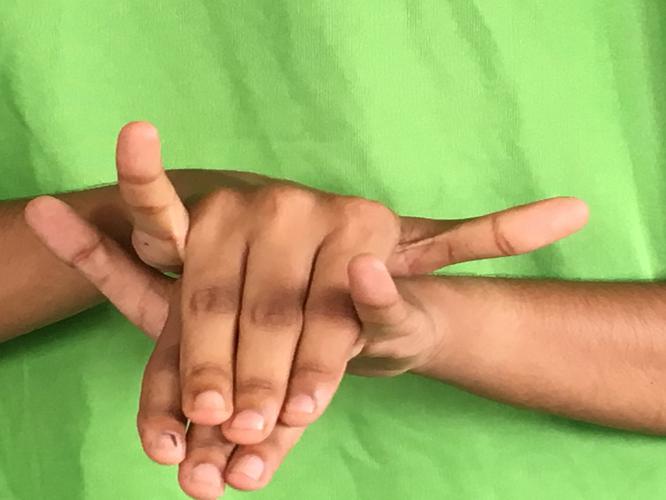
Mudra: Varaha
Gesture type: double_hand